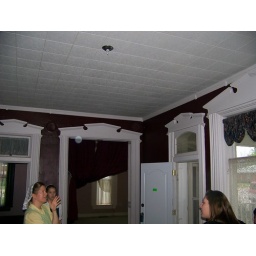
Detail of trim in dining room. Front door to the right, parlor straight ahead and master bedroom to the left.